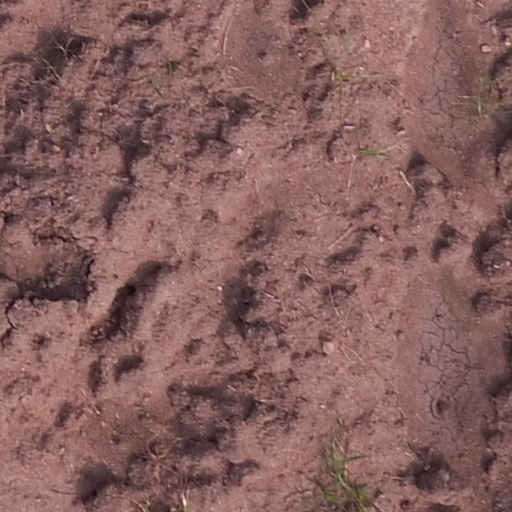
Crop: maize; corn